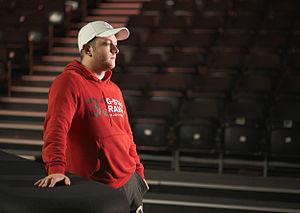
Mark Allen est un joueur de snooker nord-irlandais né le 22 février 1986 à Antrim dans le comté d'Antrim en Irlande du Nord. En tant que joueur d'attaque, Allen a réussi plus de 450 centuries en carrière. Ce chiffre assez conséquent le classe parmi ceux qui en ont réalisé le plus dans l'histoire du snooker.